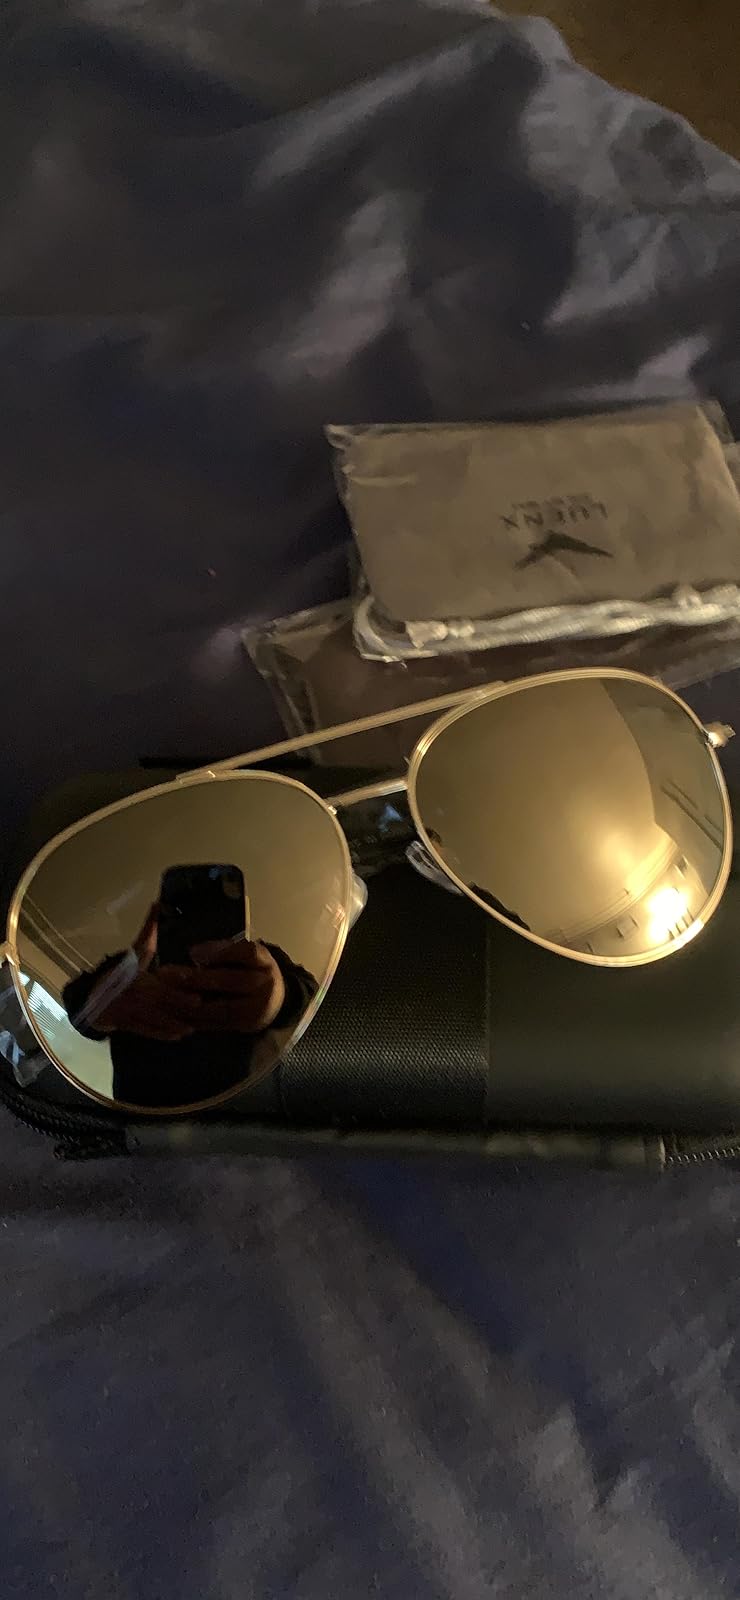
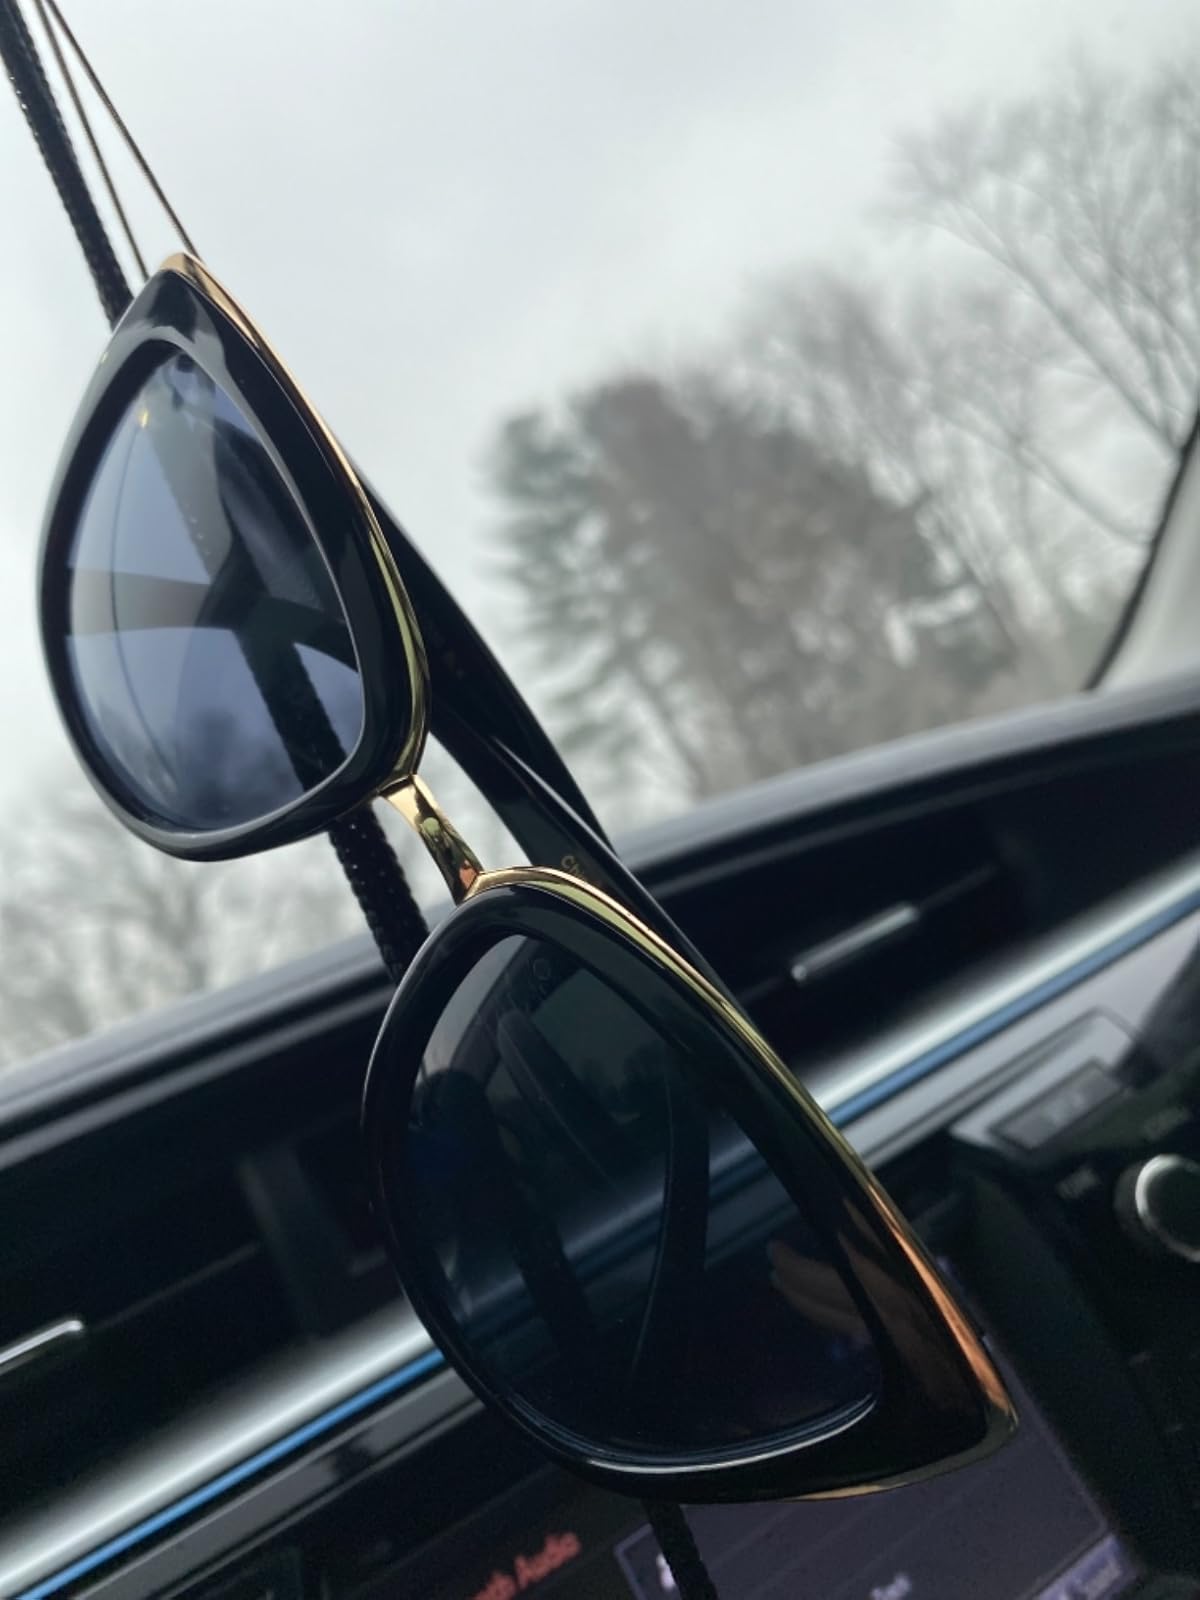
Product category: accessories_sunglasses
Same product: no